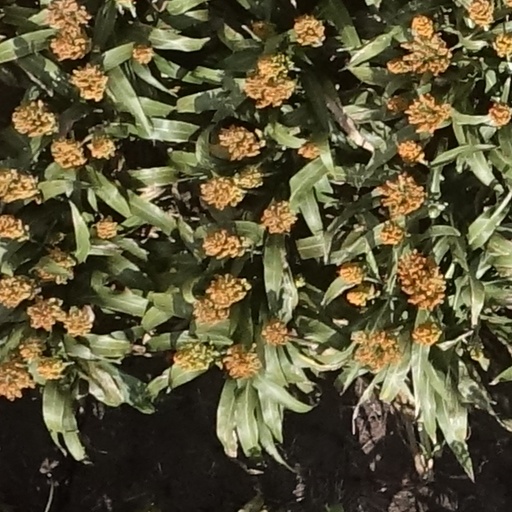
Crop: sorghum